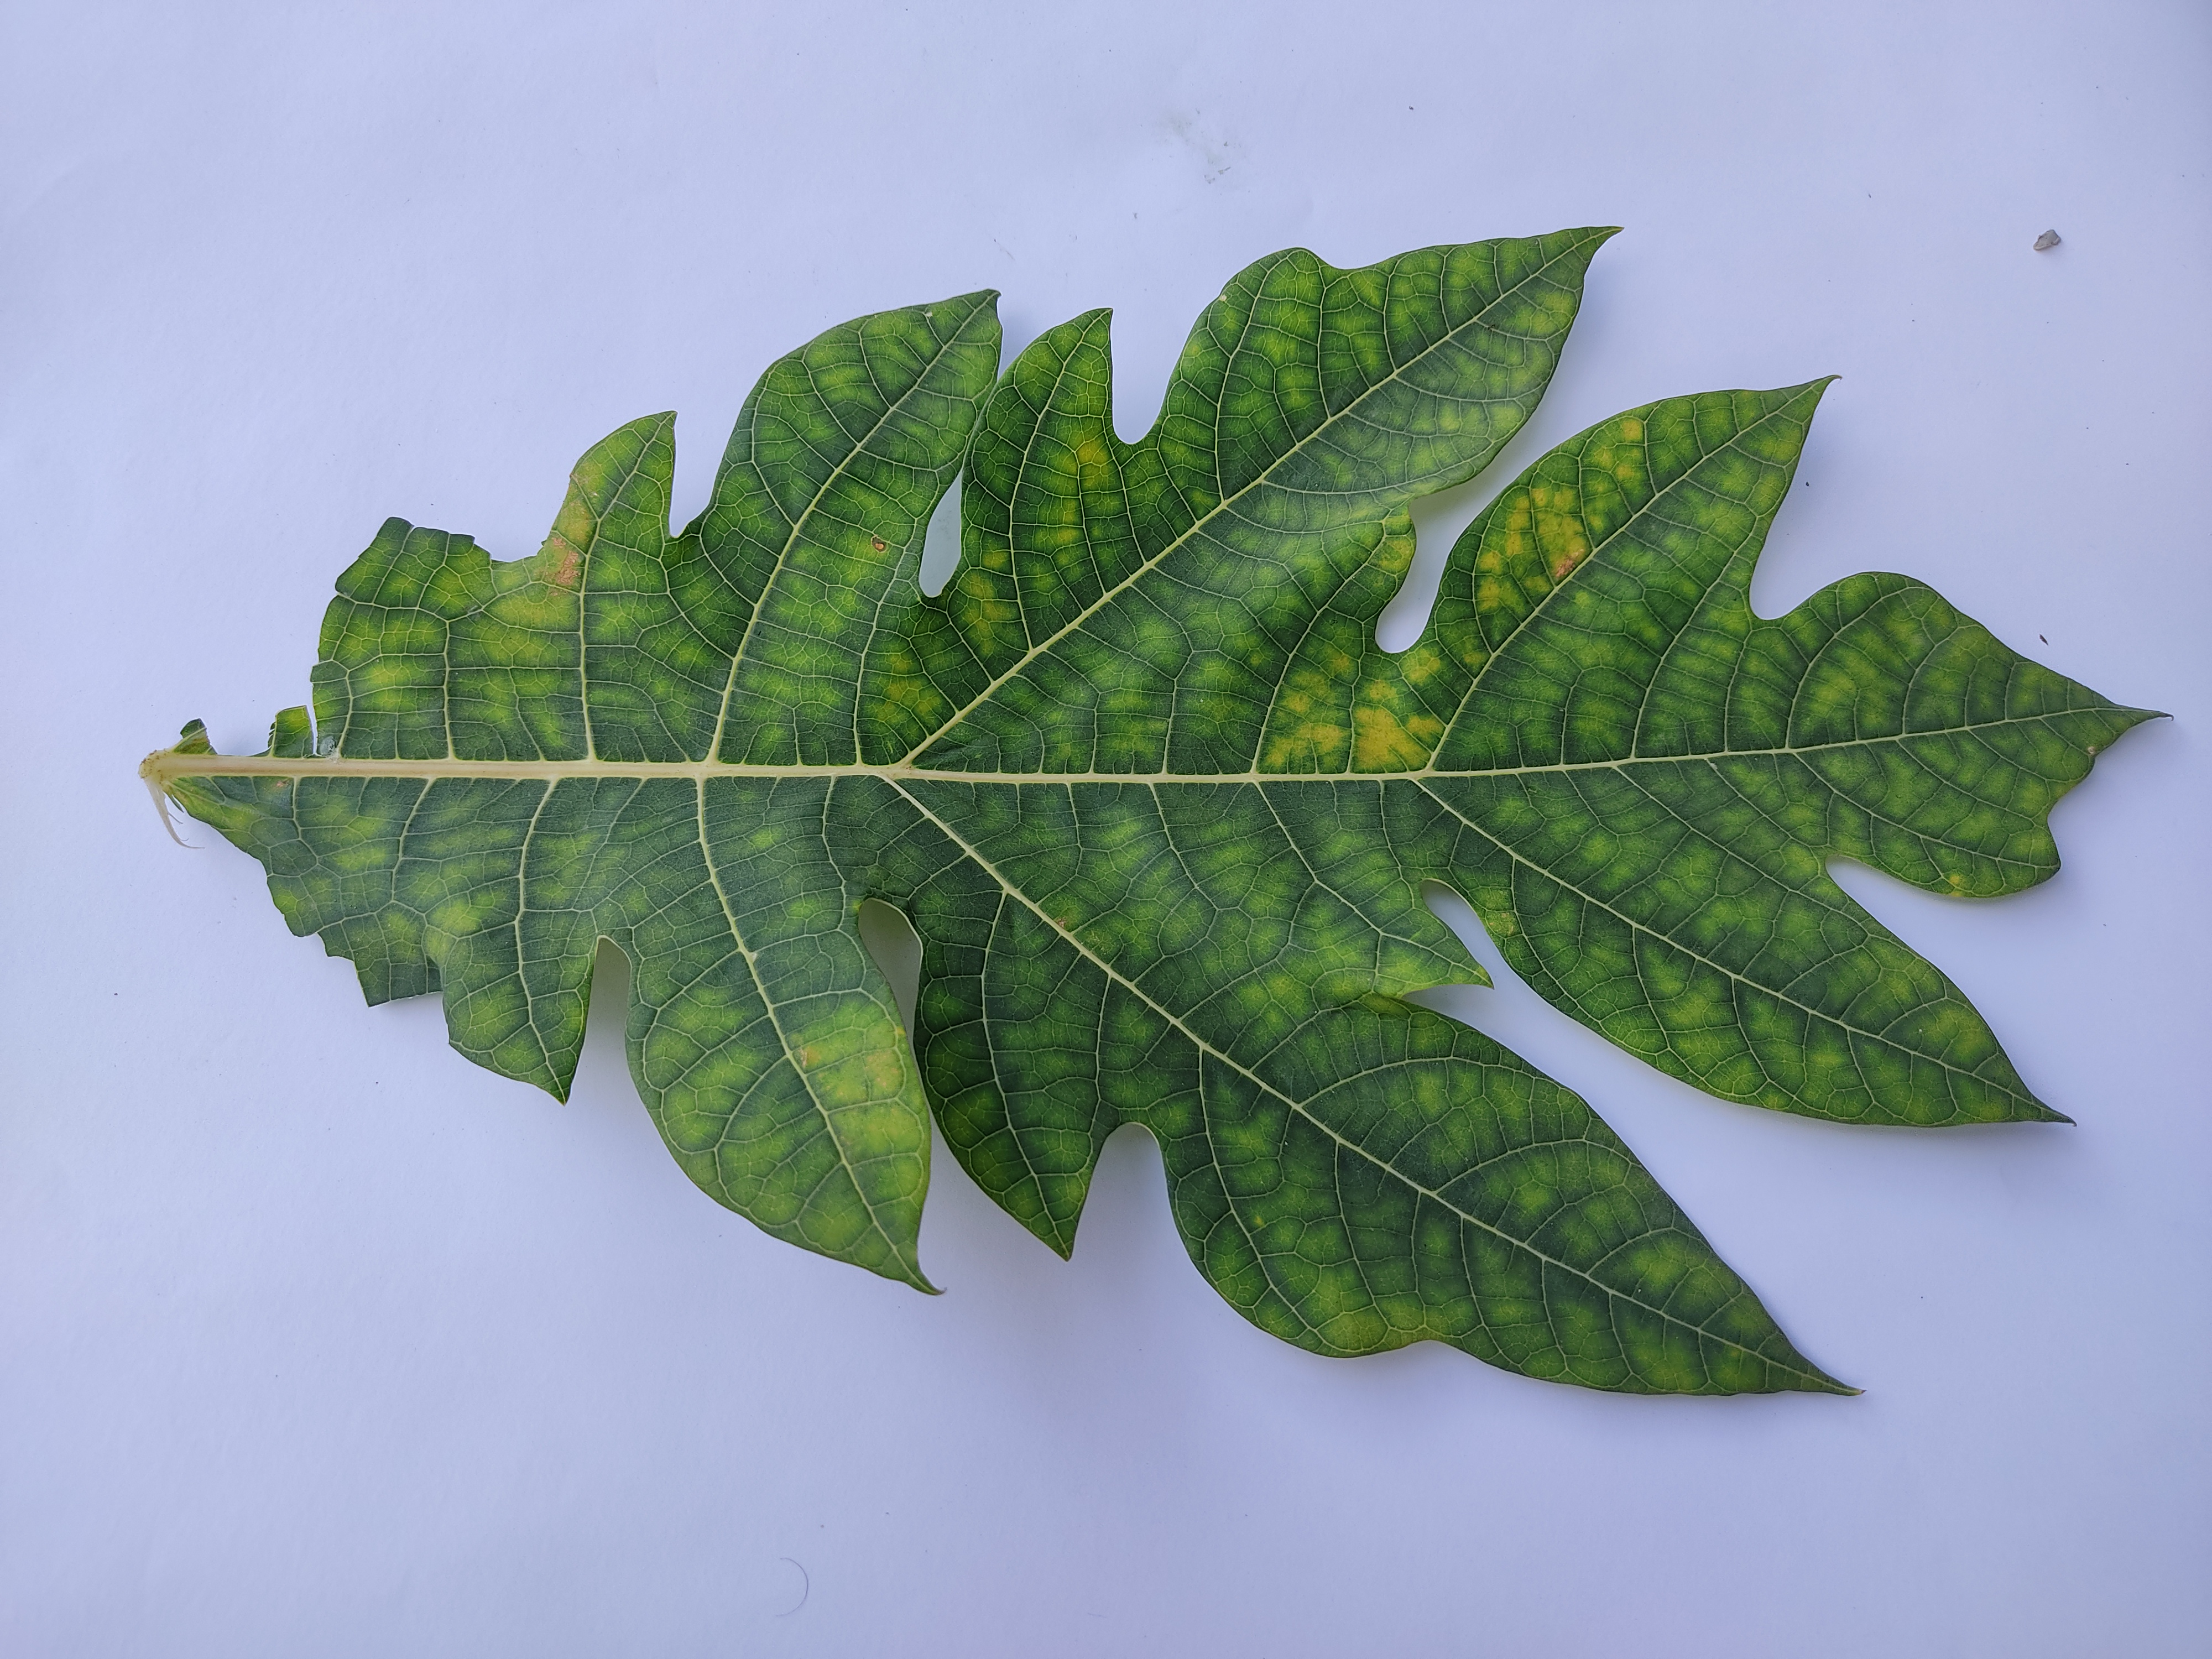
Label: Ring Spot